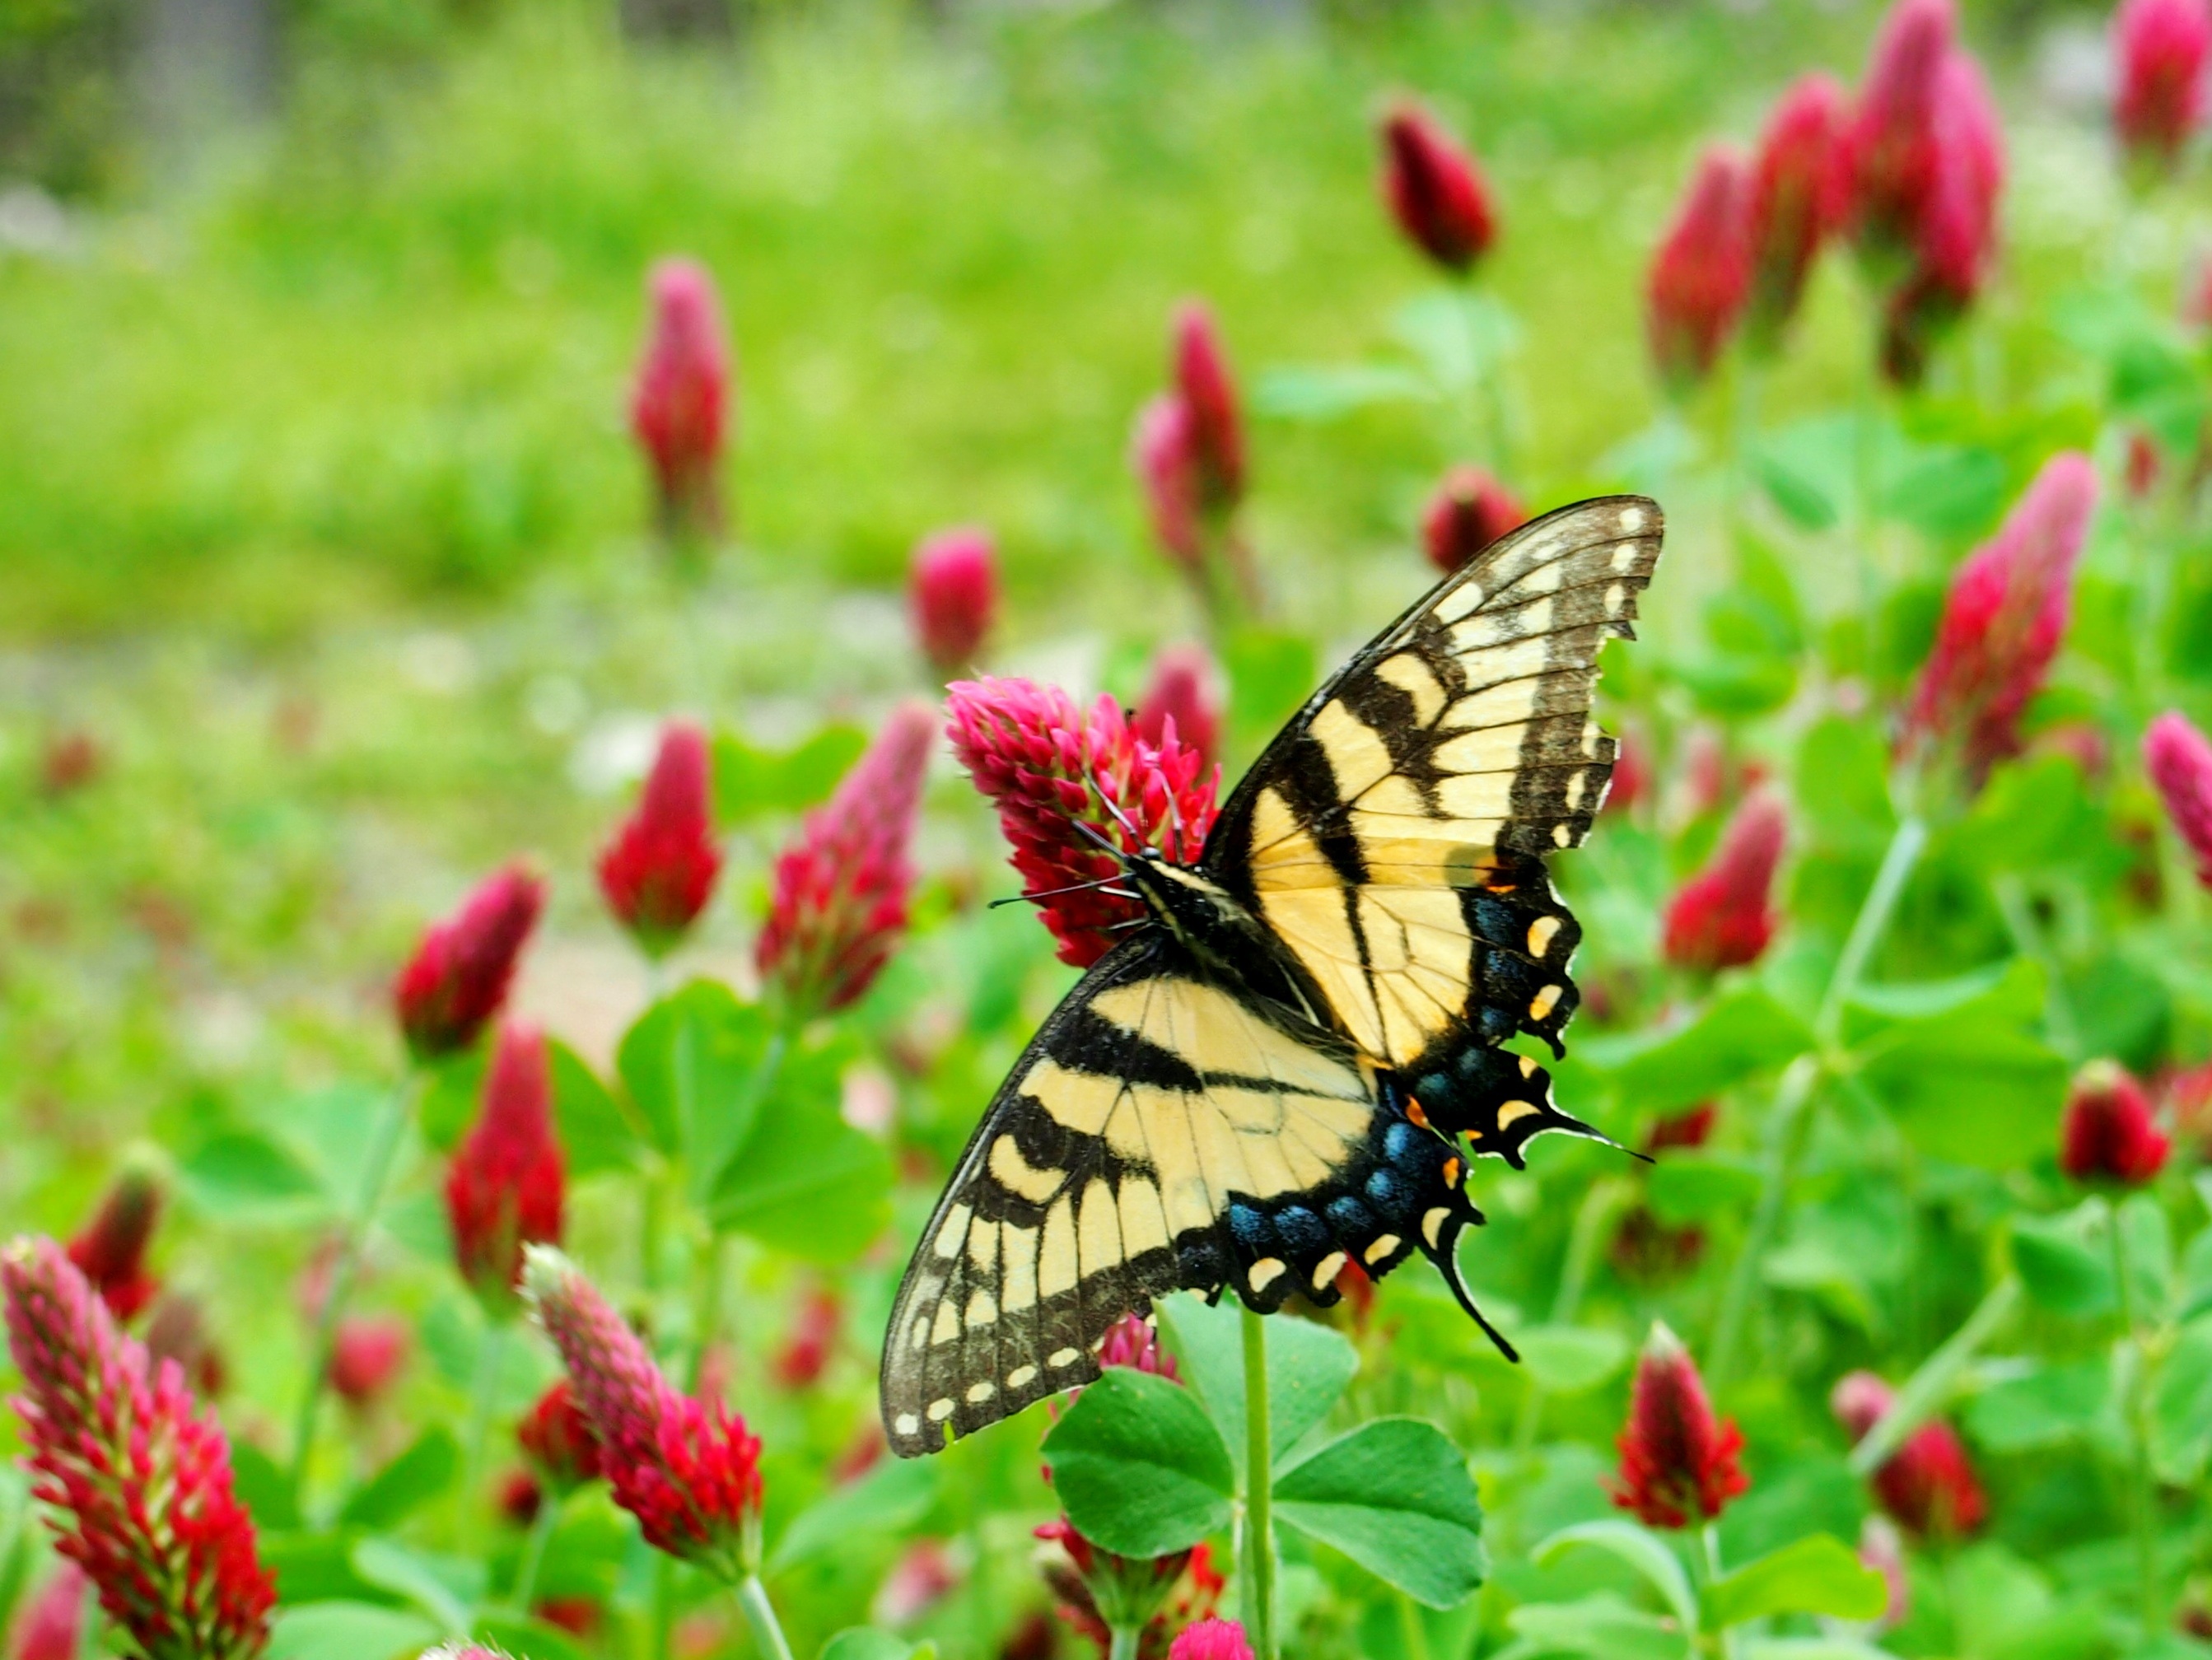
nature, grass, blossom, plant, meadow, leaf, flower, floral, wildlife, spring, insect, autumn, botany, butterfly, flora, fauna, invertebrate, clover, wildflower, monarch butterfly, nectar, macro photography, pollinator, moths and butterflies